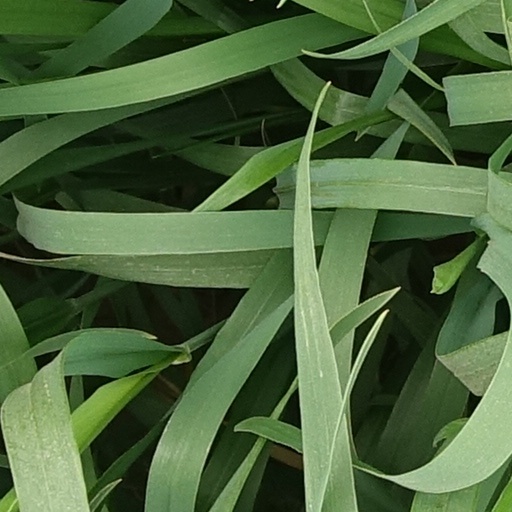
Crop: wheat